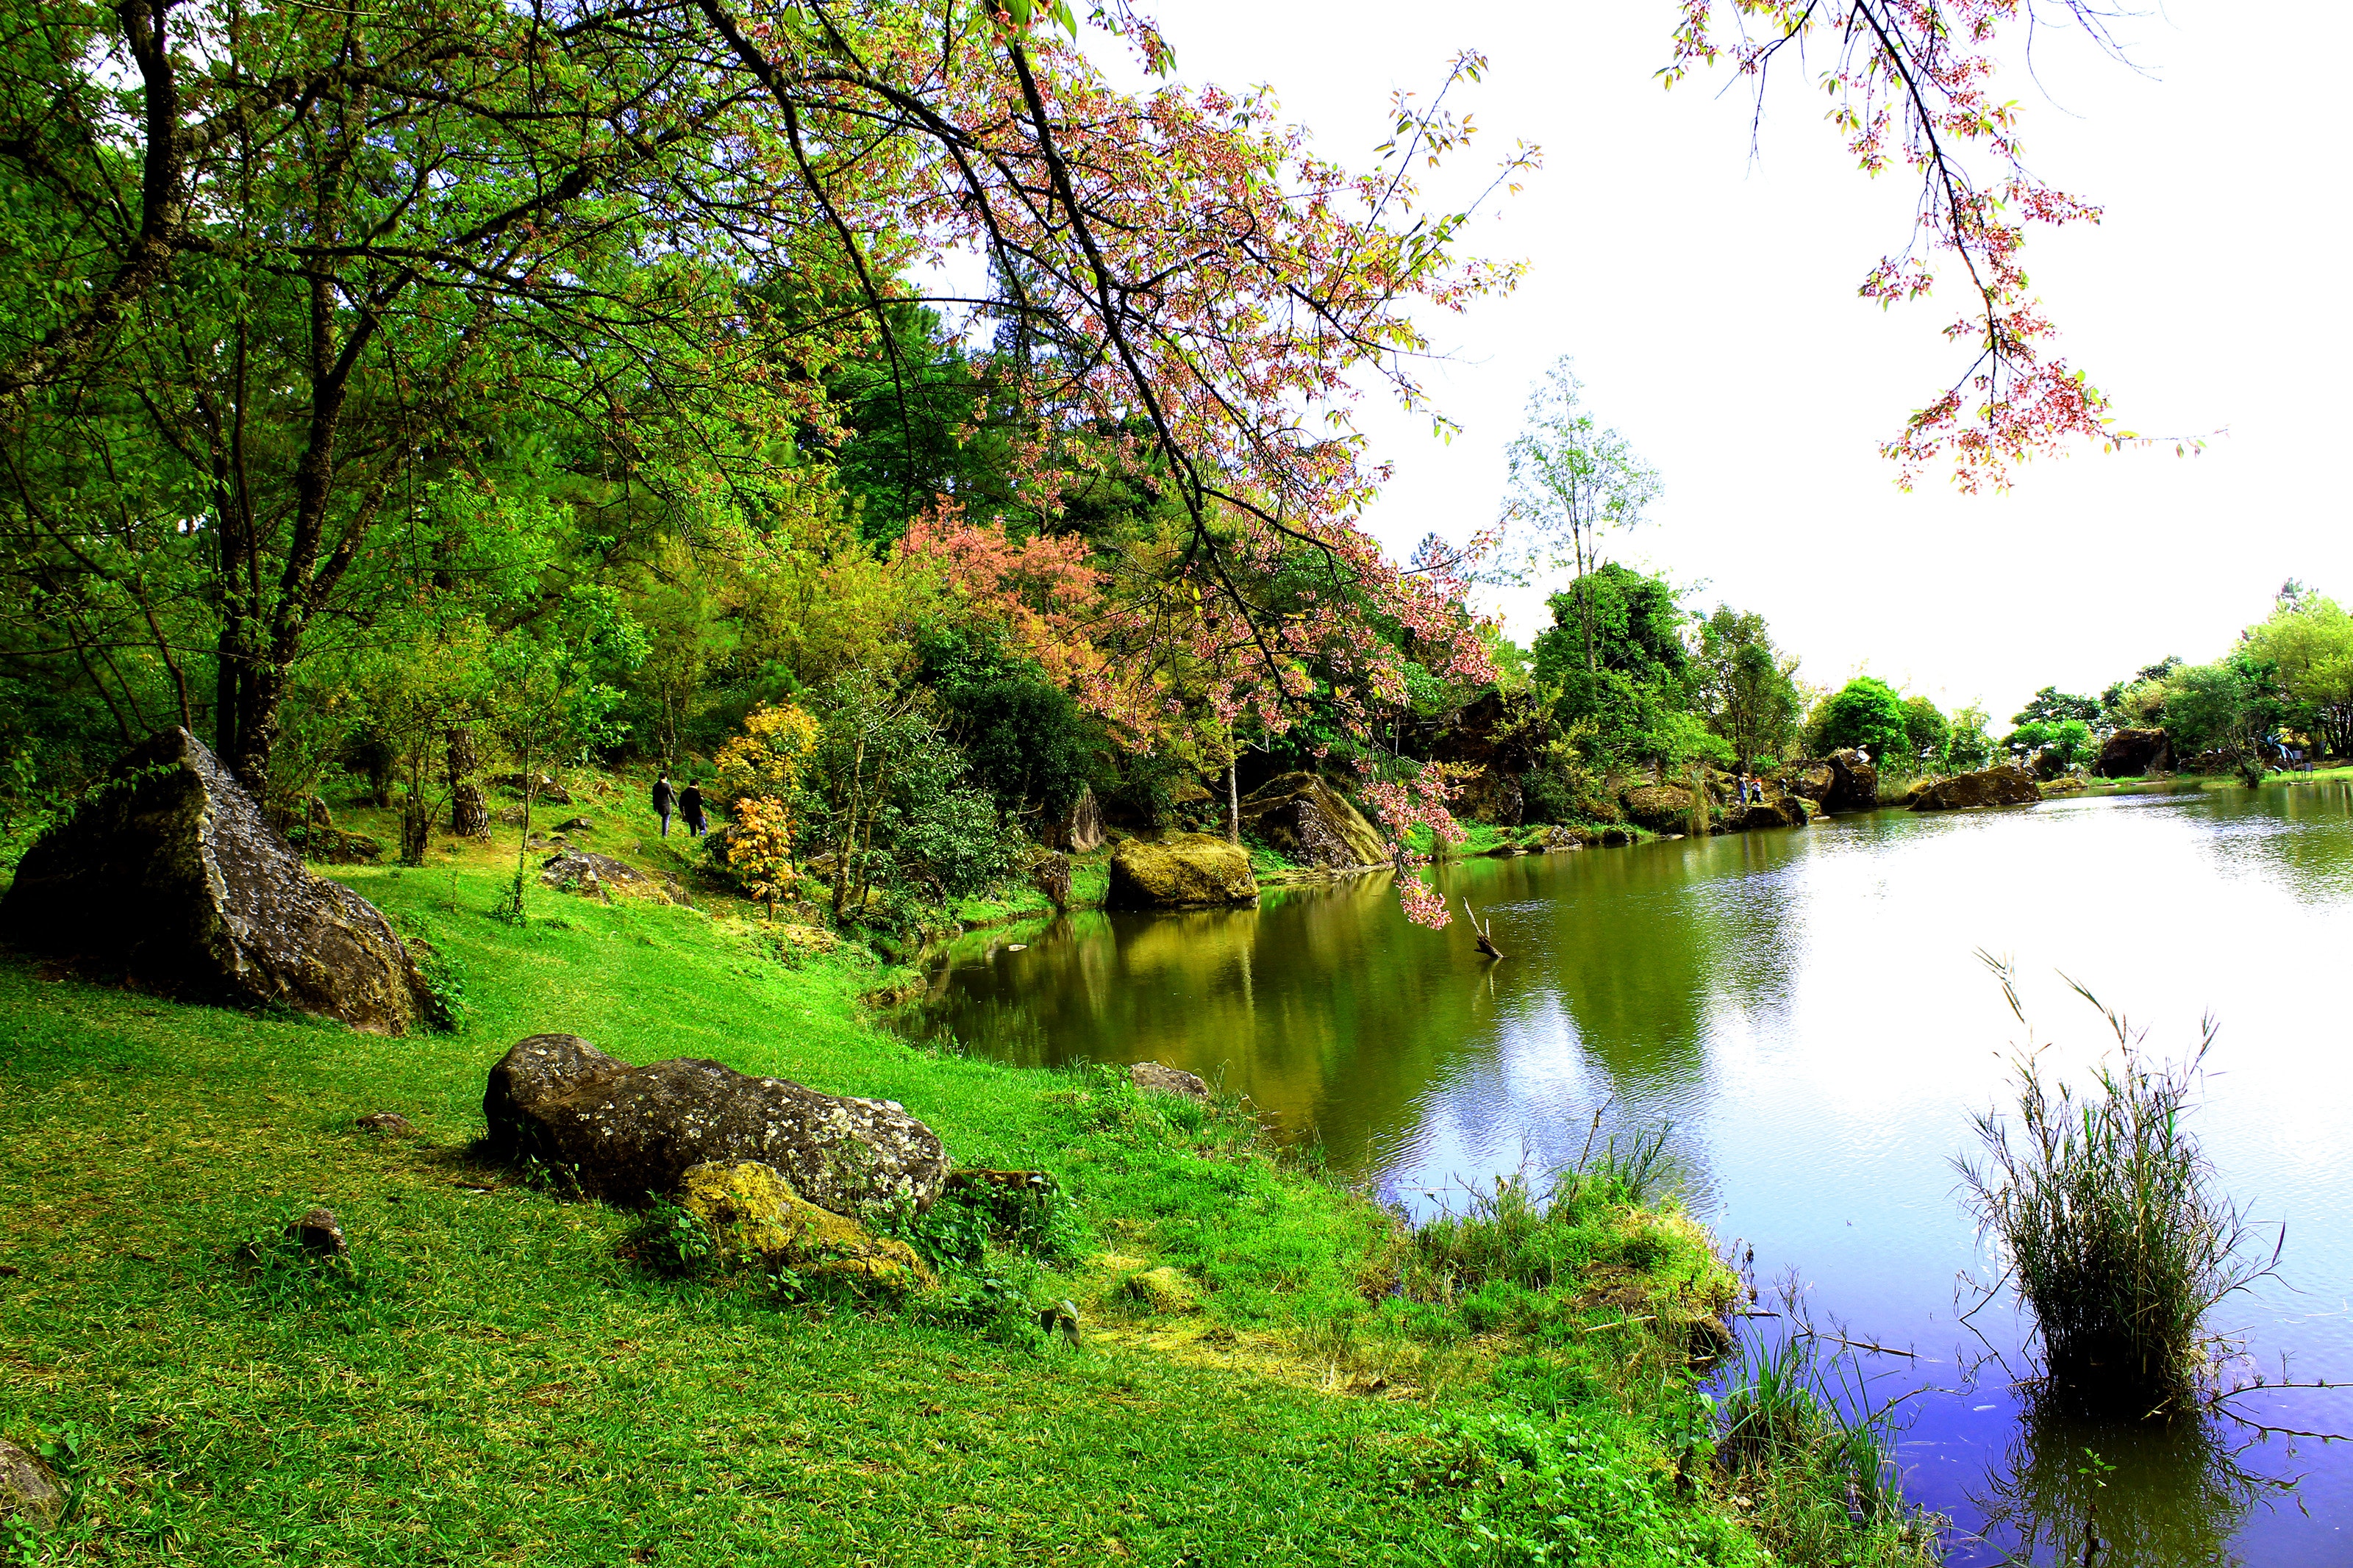
natural landscape, nature, body of water, vegetation, tree, water, bank, natural environment, green, nature reserve, water resources, pond, watercourse, river, riparian forest, wilderness, reflection, grass, lake, botany, reservoir, landscape, plant, spring, forest, branch, riparian zone, sunlight, fish pond, woodland, garden, lacustrine plain, wetland, national park, stream